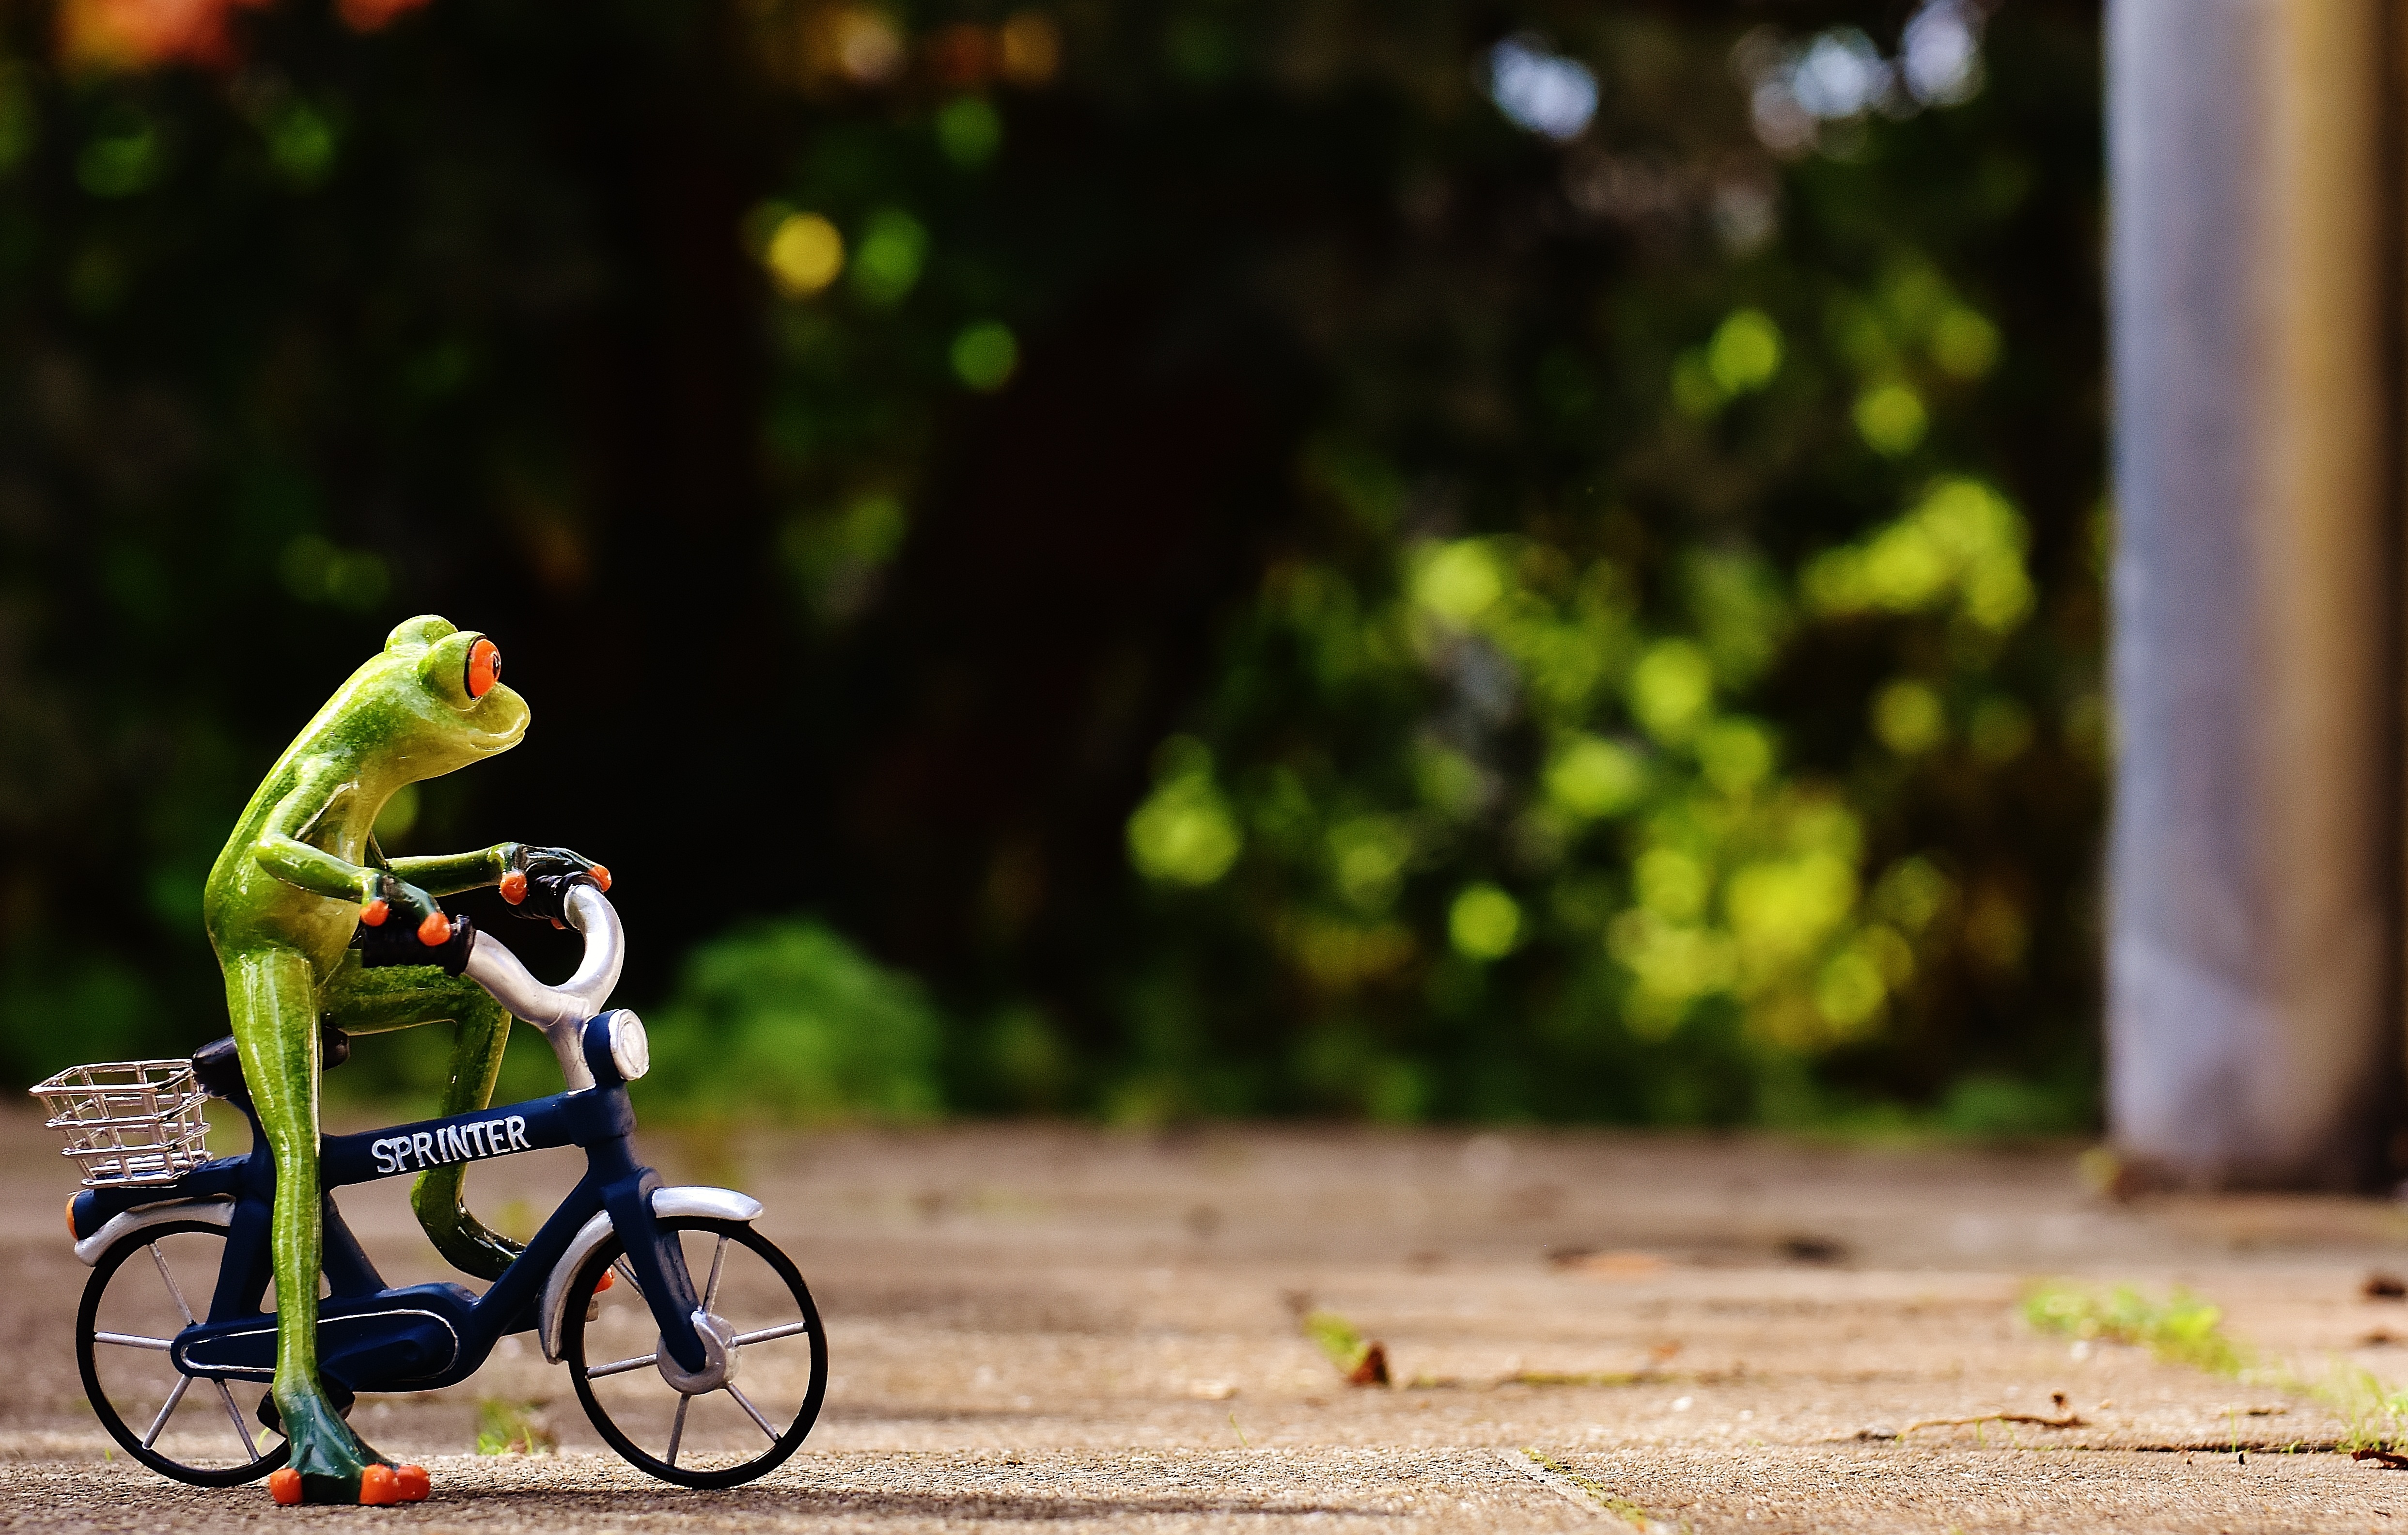
sweet, bicycle, bike, cute, green, vehicle, drive, frog, sports equipment, fig, cycling, sports, funny, cycle sport